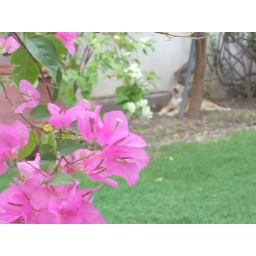
Was taking a picture of the pink flowers against the white flowers, but our yawning cat took all the attention :)